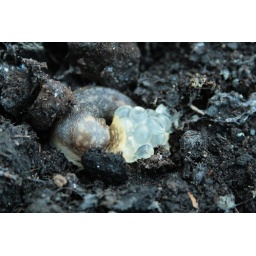
Found this in one of my pot plants